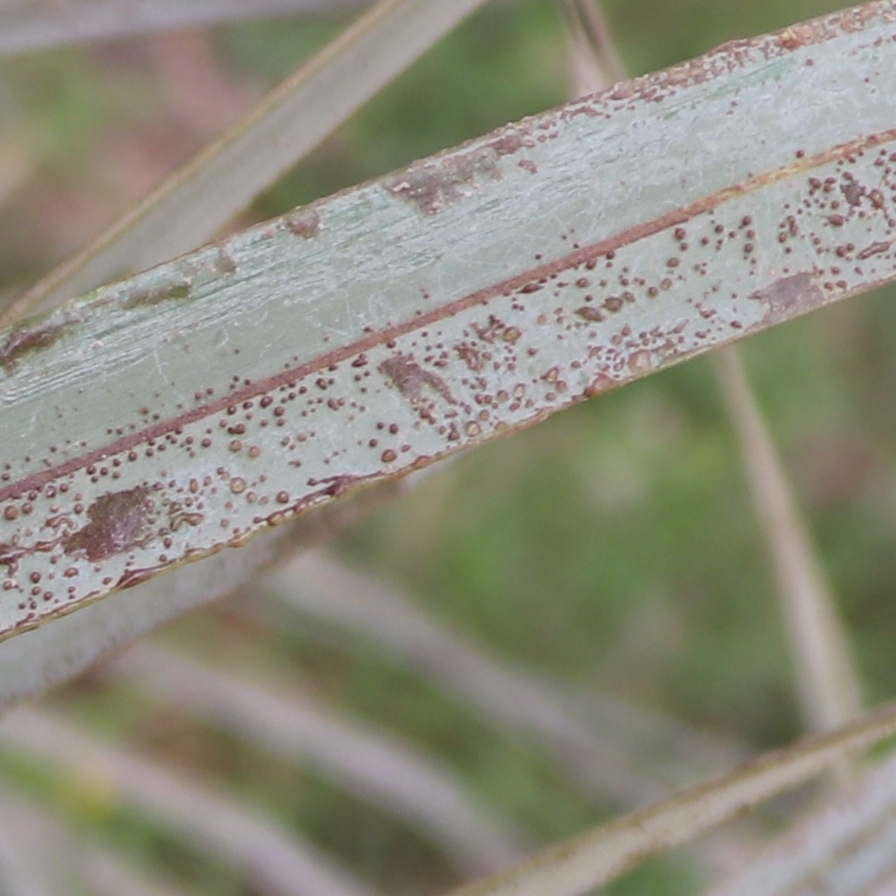
Label: Honey